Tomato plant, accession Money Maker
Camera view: horizontal (90 deg, fisheye); turntable rotation: 180 degrees
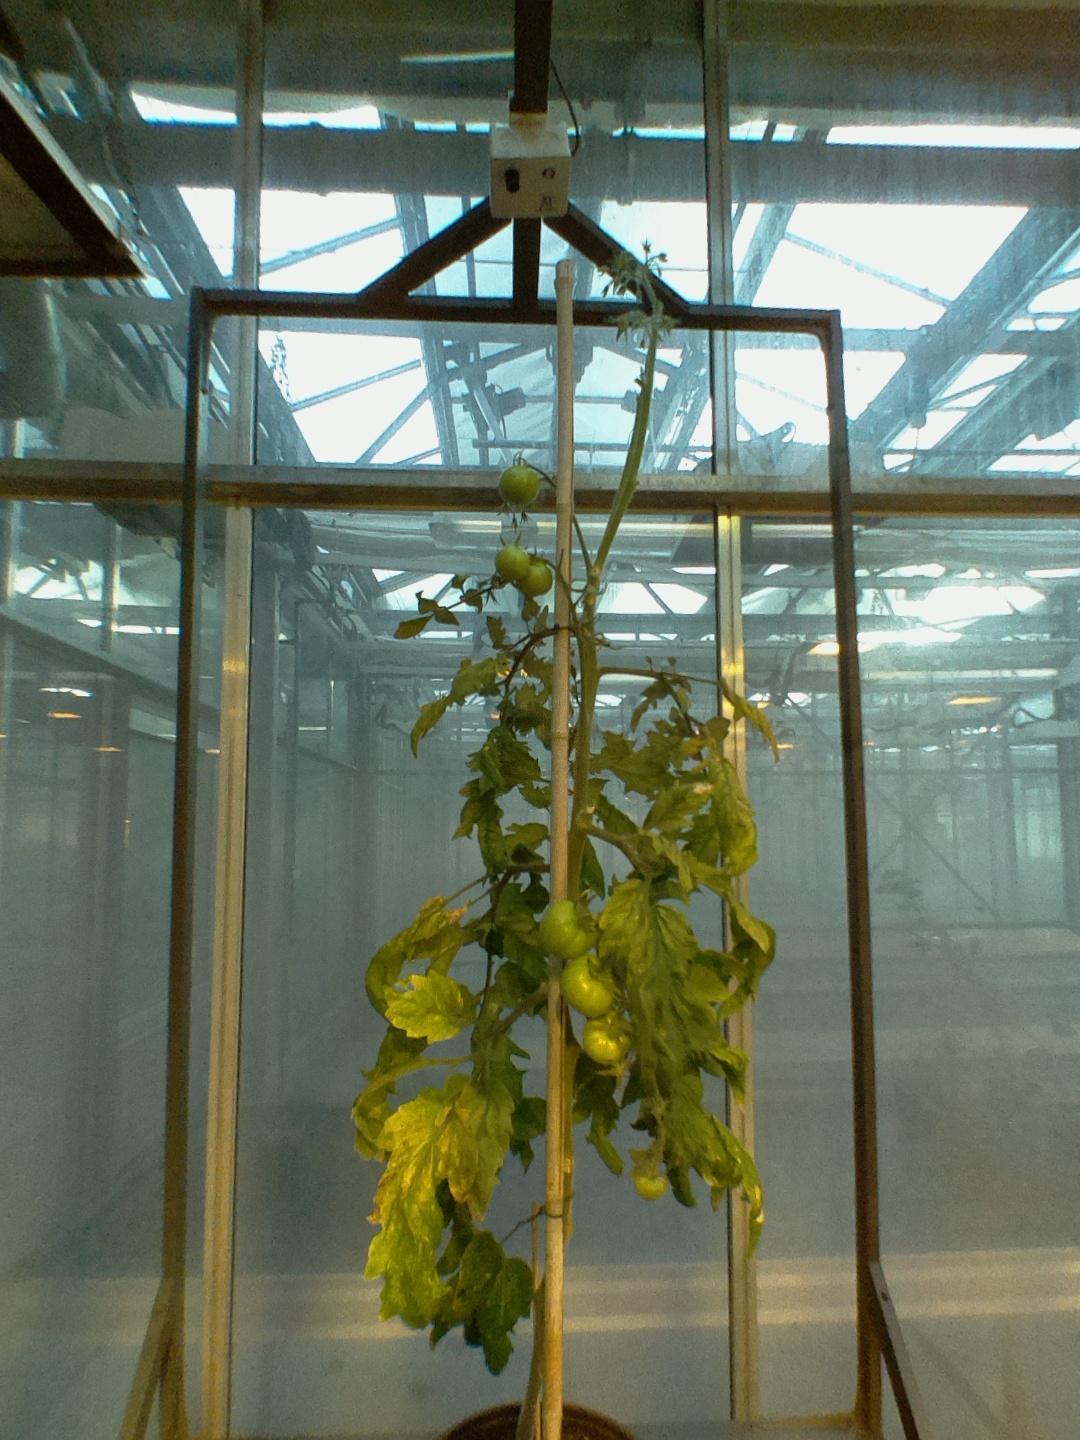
BBCH growth stage 79: 90% -100% of final fruit size